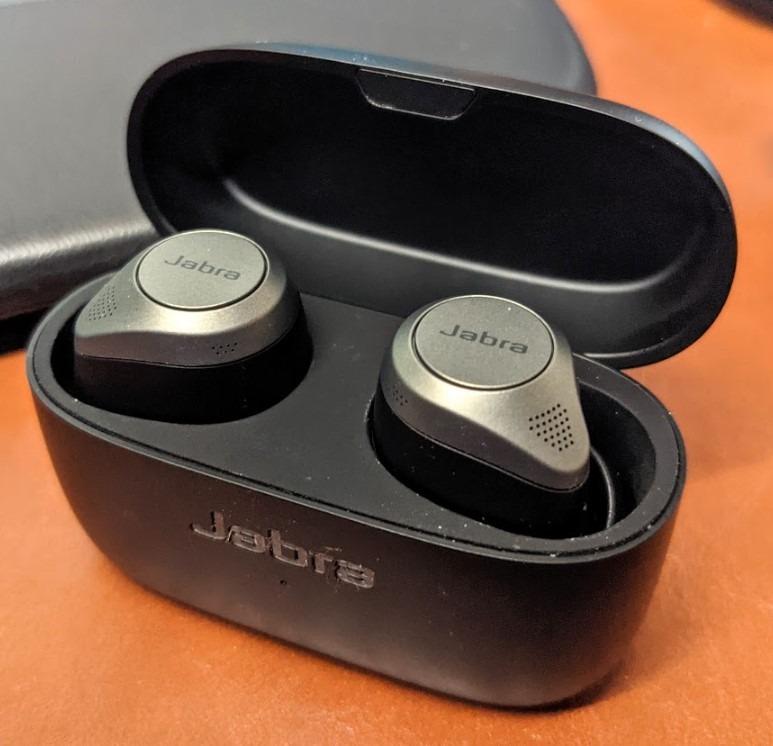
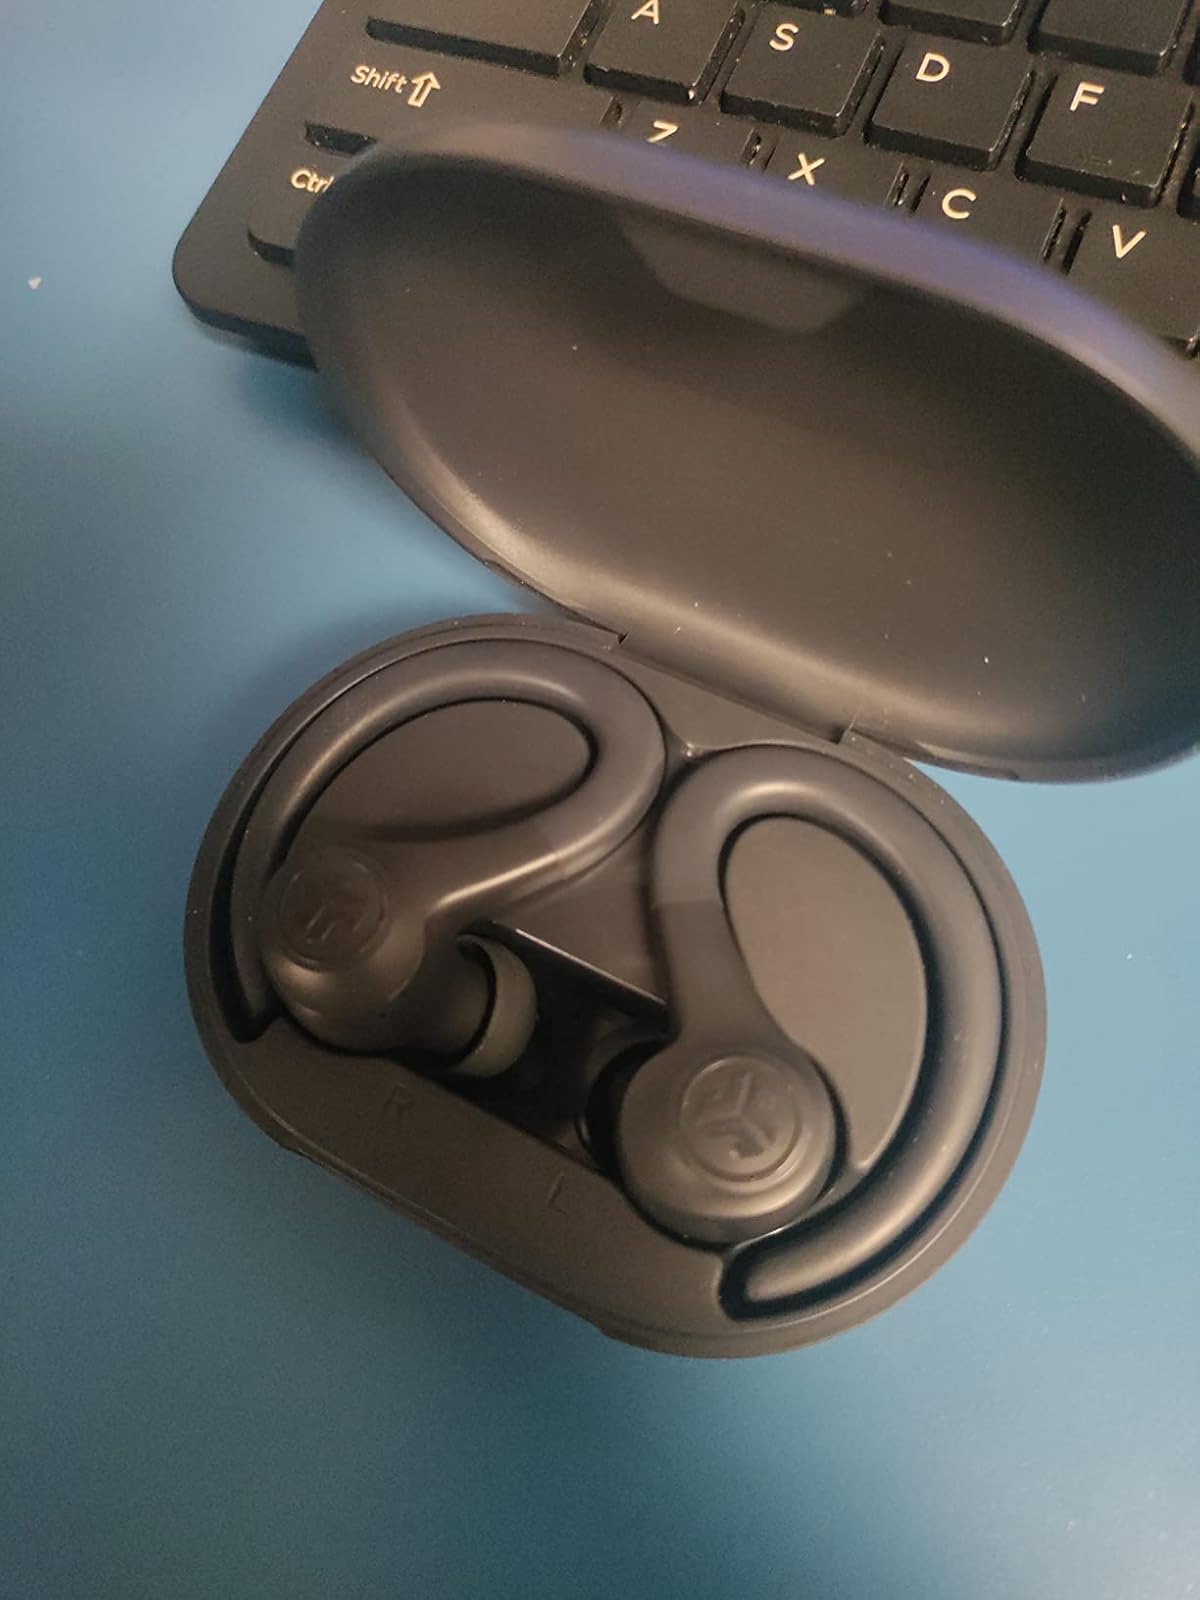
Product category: earbuds
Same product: no